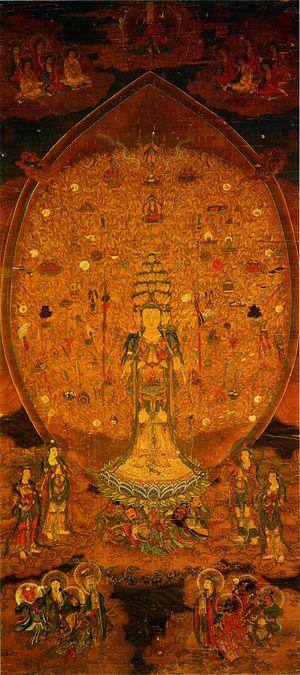
Guanyin est le bodhisattva associé avec le concept de la compassion dans le bouddhisme d'Asie de l'Est. Le nom de Guanyin est une forme abrégée de Guanshiyin, qui signifie l'Essence de sapience qui considère les bruits du monde. On parle également parfois, de Guanyin Pusa; Shō-kannon 聖観音 ou encore Senjū Kannon Bosatsu au Japon.